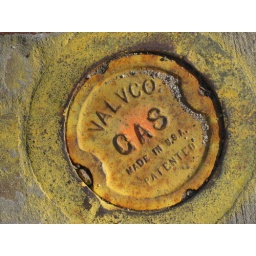
The color for gas, in sidewalk markings, is yellow or orange.